Which point is corresponding to the reference point?
Reference image:
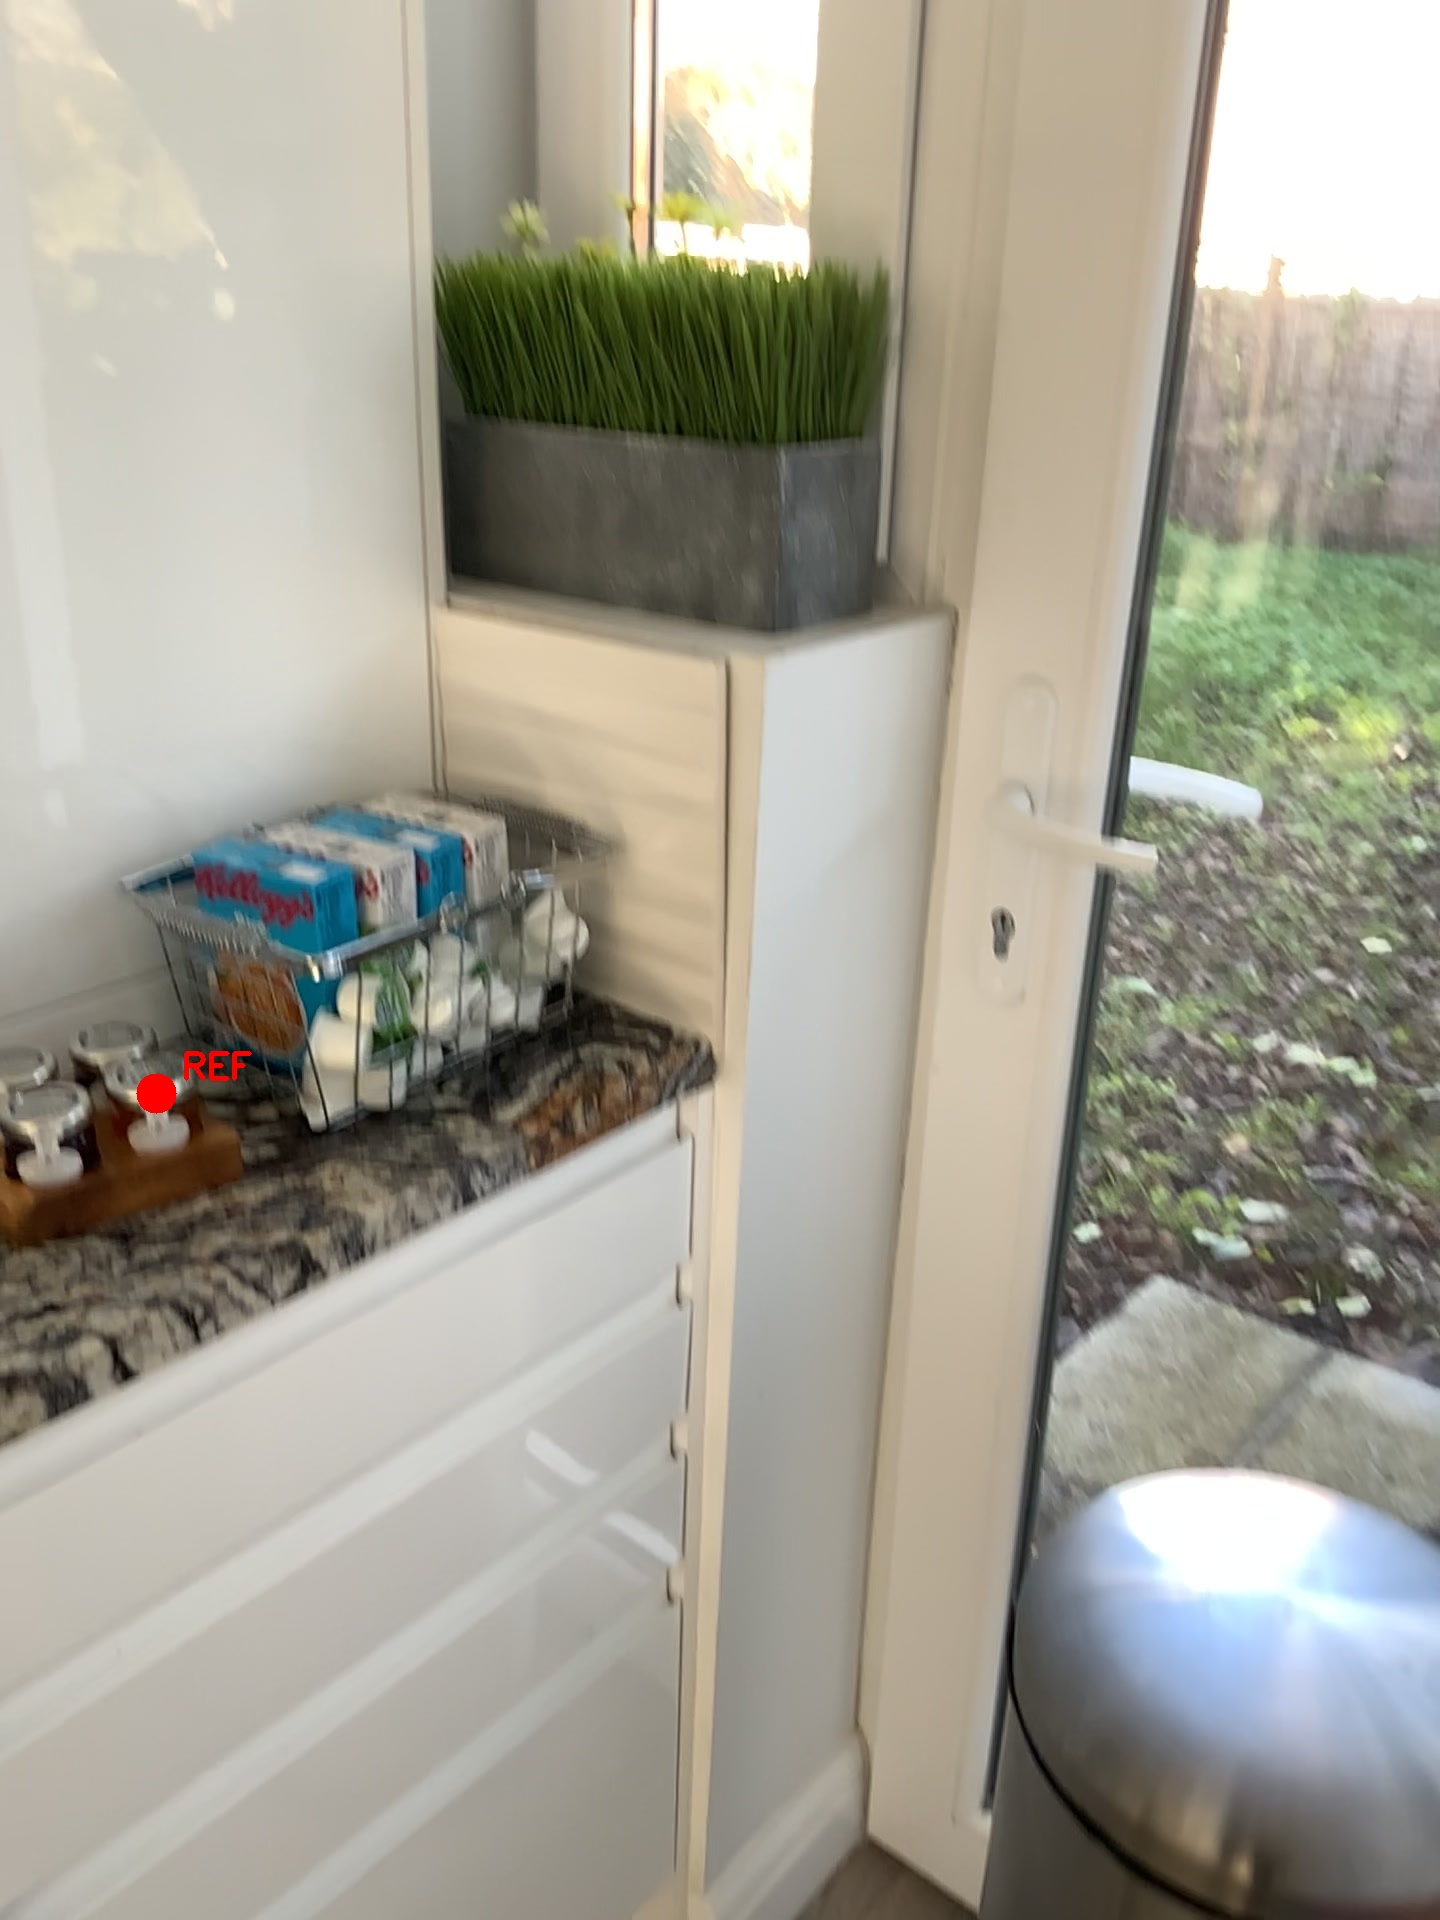
Option image:
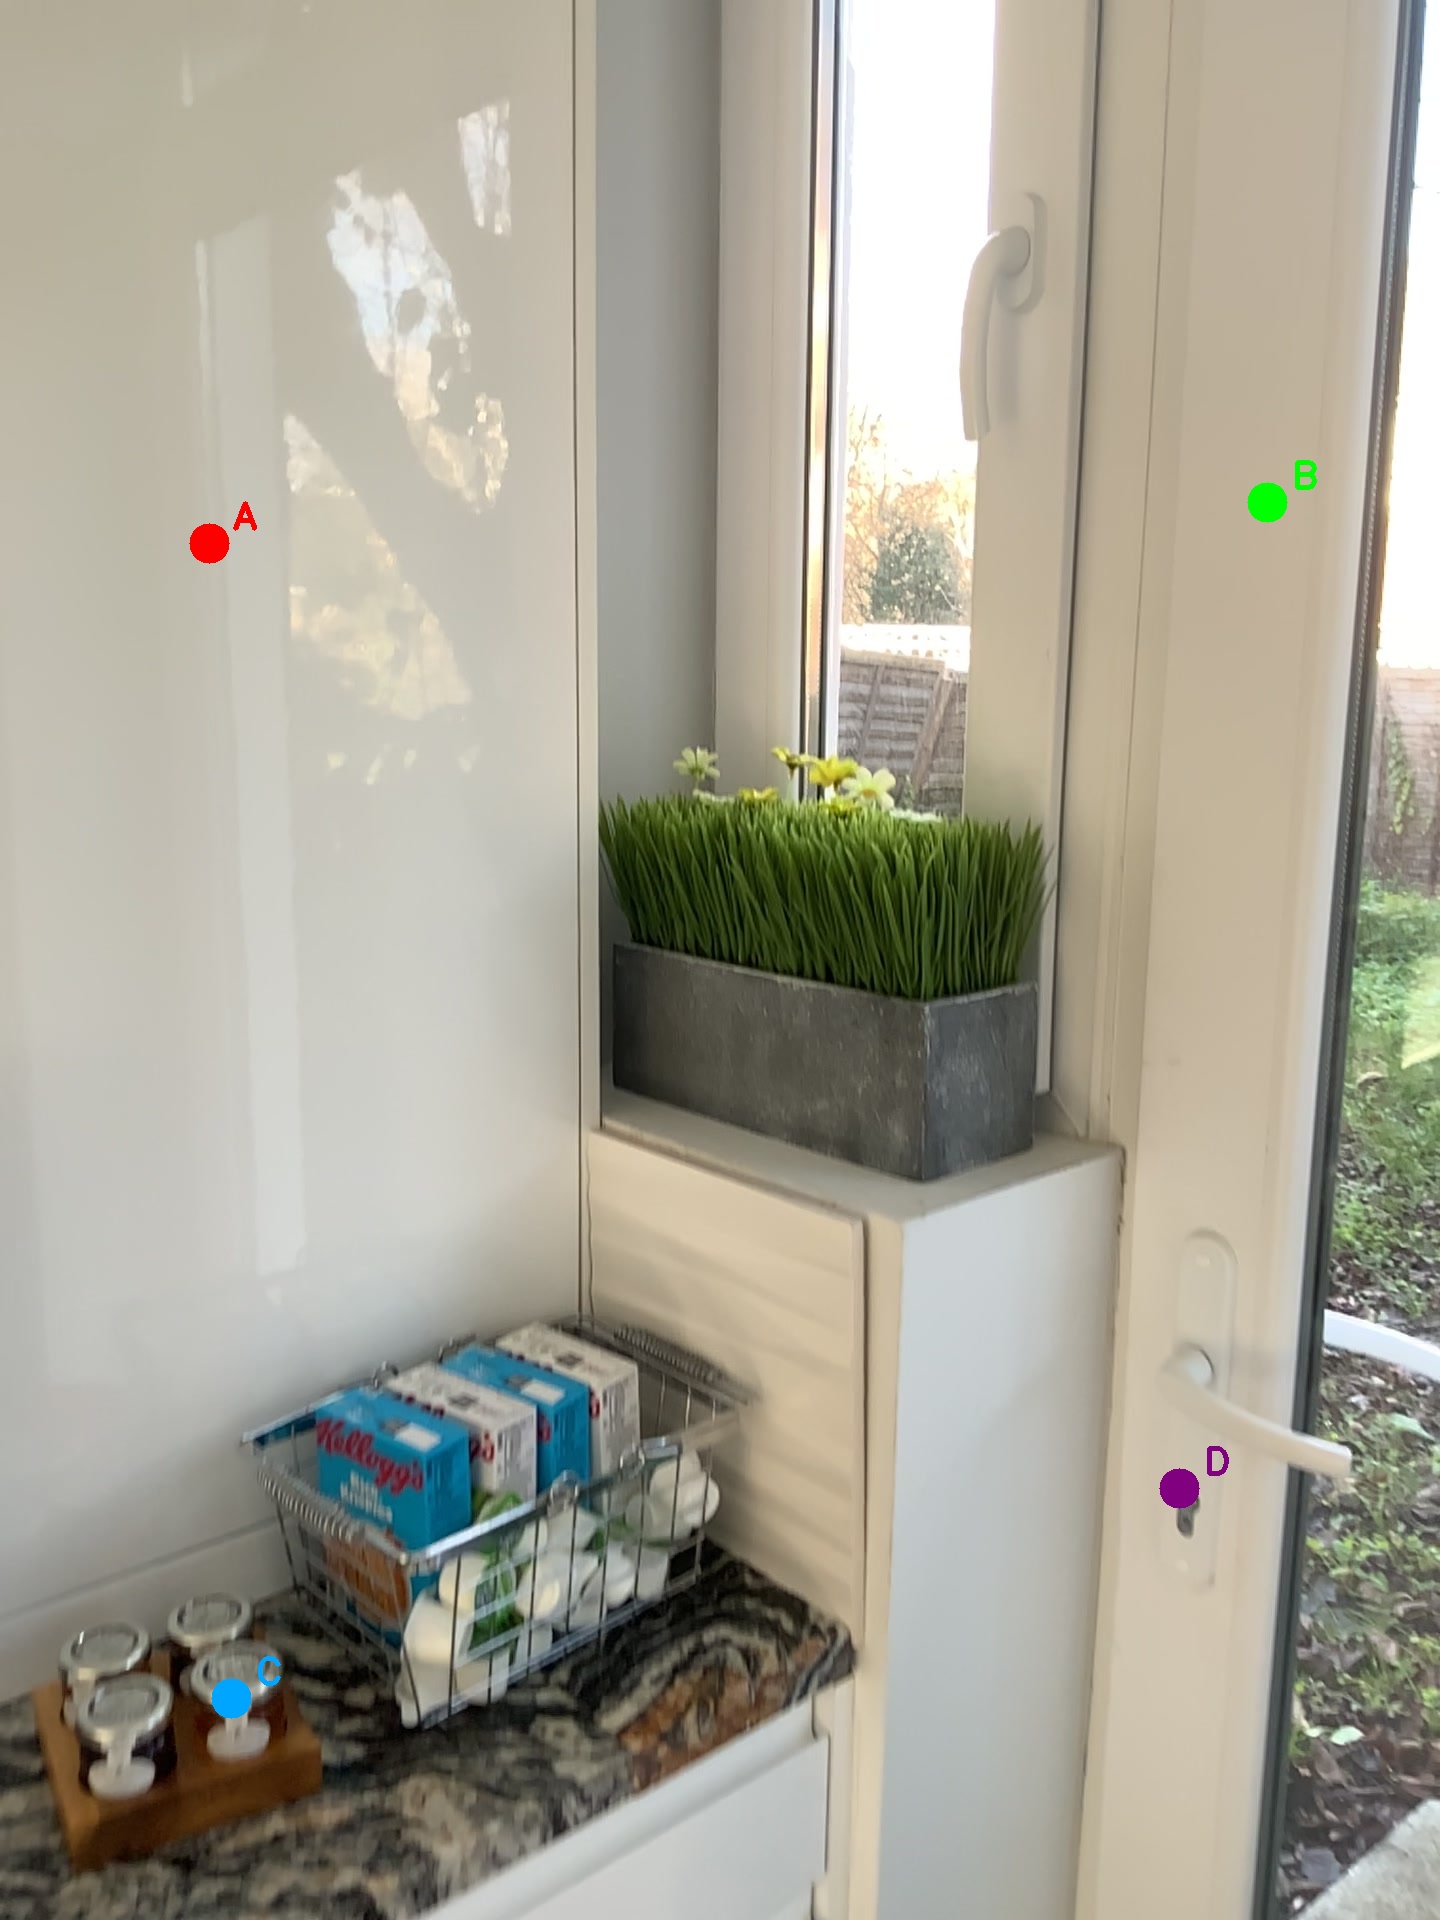
Choices:
Point A
Point B
Point C
Point D
Answer: (C)